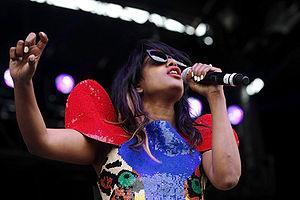
Matangi est le quatrième album studio de la chanteuse anglaise M.I.A.. Il est sorti le 1ᵉʳ novembre 2013 sous les labels N.E.E.T. et Interscope. Il comprend des contributions de plusieurs producteurs dont Danja, Hit-Boy ainsi que Switch et contient quinze chansons. Il était initialement attendu pour décembre 2012 puis pour le début et ensuite le printemps 2013. La chanteuse a expliqué que la maison de disques Interscope n’avait pas été convaincue par son travail et espérait quelque chose de différent, expliquant ainsi les retards sur la sortie de cet opus. En plus du disque, l'album comprend une édition spéciale incluant une autobiographie, un documentaire et un artbook.